No Reservations (Apache Indian album)

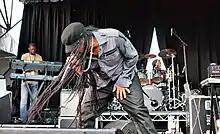
Reggae singer Maxi Priest (2011), sings Punjabi lyrics on "Fe Real".

"Chok There", whose titles translates to "raise the floorboards" in Punjabi, is chanted using English and Jamaican patois, and sees the singer assume the persona of Don Raja, a dreadlocked Indian raggamuffin who "bring a new stylee" and "a different fashion". "Fe Real", a cover of a Super Cat song, is a duet with reggae singer Maxi Priest, who recorded his Punjabi lyrics to the song at Tuff Gong. On the song, Kapur refers to himself as an Arawak Indian. The singer wrote "Aids Warning" after people with AIDS came to him admitting they "didn't know what to do or how to deal with it". Kapur explained: "Whoever addresses these issues – problems of caste – must take on board the hassle." "Move Over India" was written in tribute to India, at a time when he had never visited but felt he knew the country well from Indian films, and he toasts on the song over off-beats. On "Badd Indian", Kapur's fuses the bombastic boasts of dancehall with another vernacular tradition from the Caribbean, Trinidadian "robber talk", and sees the singer adopt the mask of a Native American, a popular masquerade at the Trinidad and Tobago Carnival. "Don Raja" has been interpreted as an ironic urge to "subvert colonialist stereotyping," particularly with its lyrics "Don Raja a come! Straight from Delhi on magic carpet! With a million watts of hockey stick!".